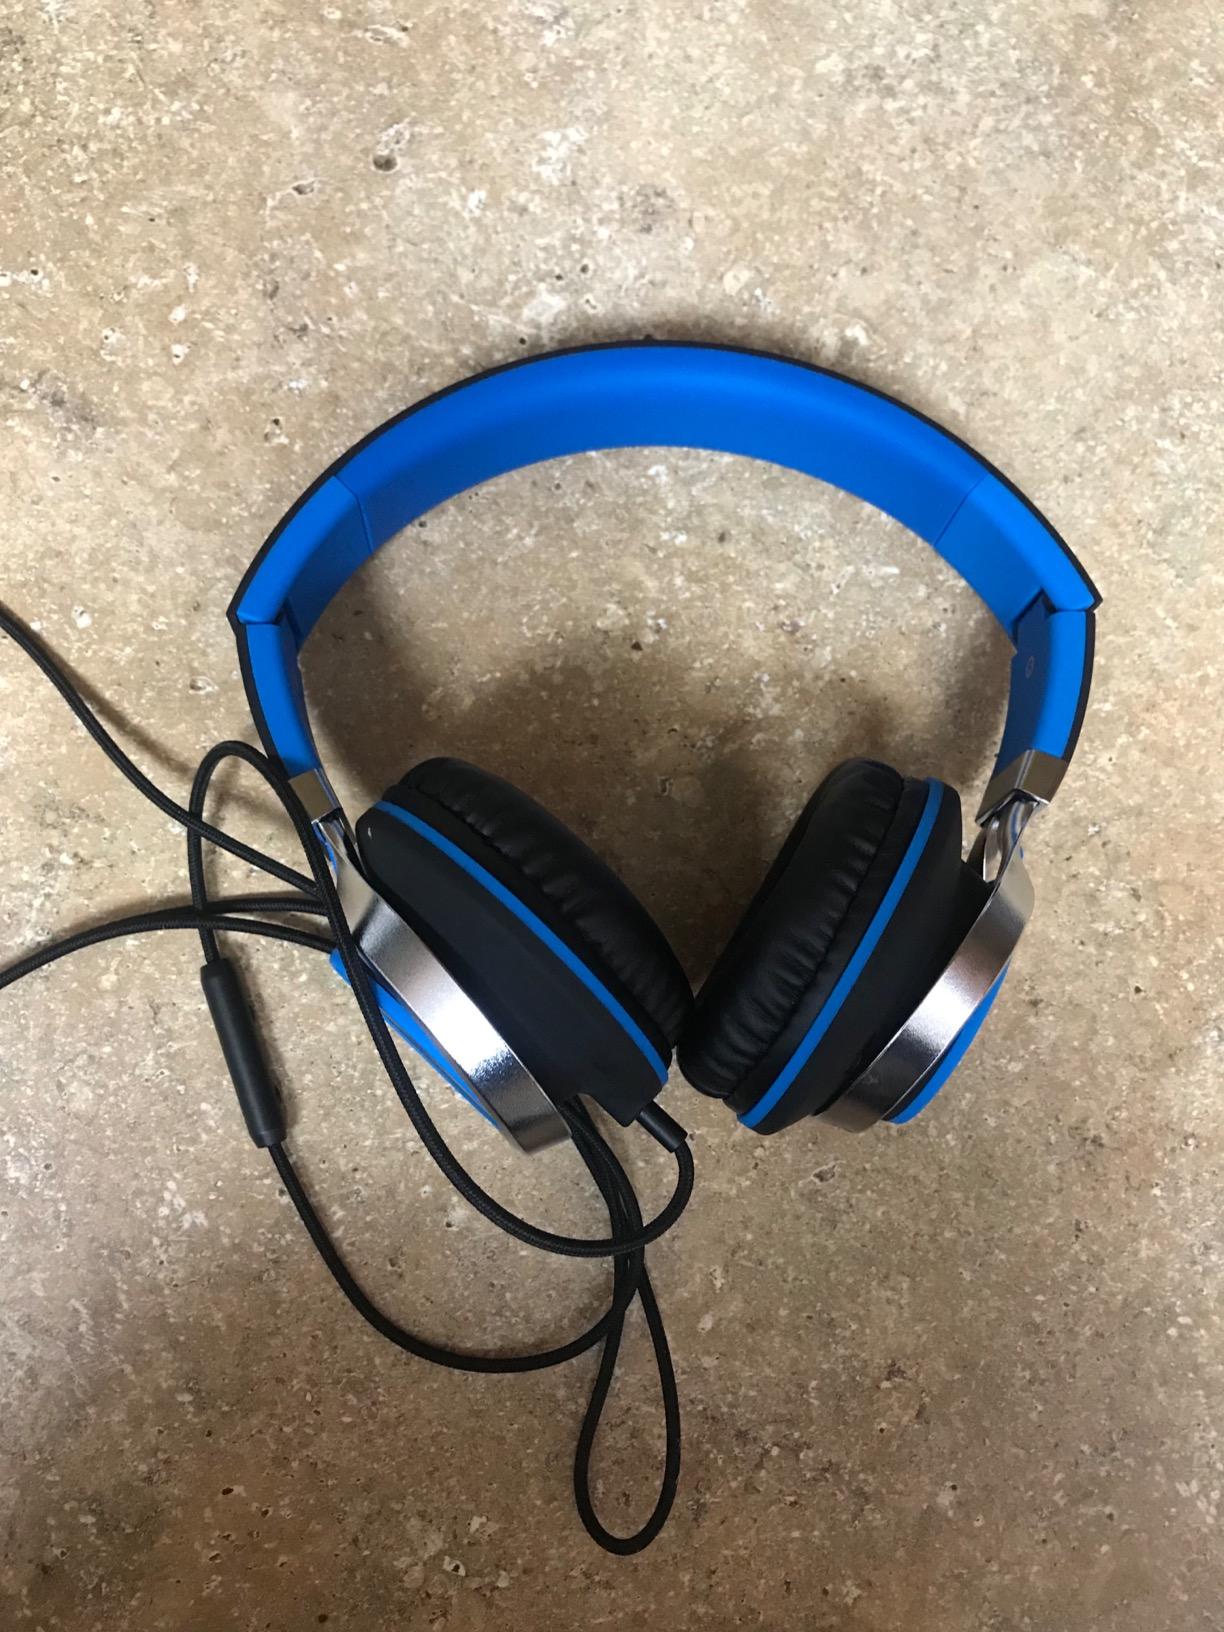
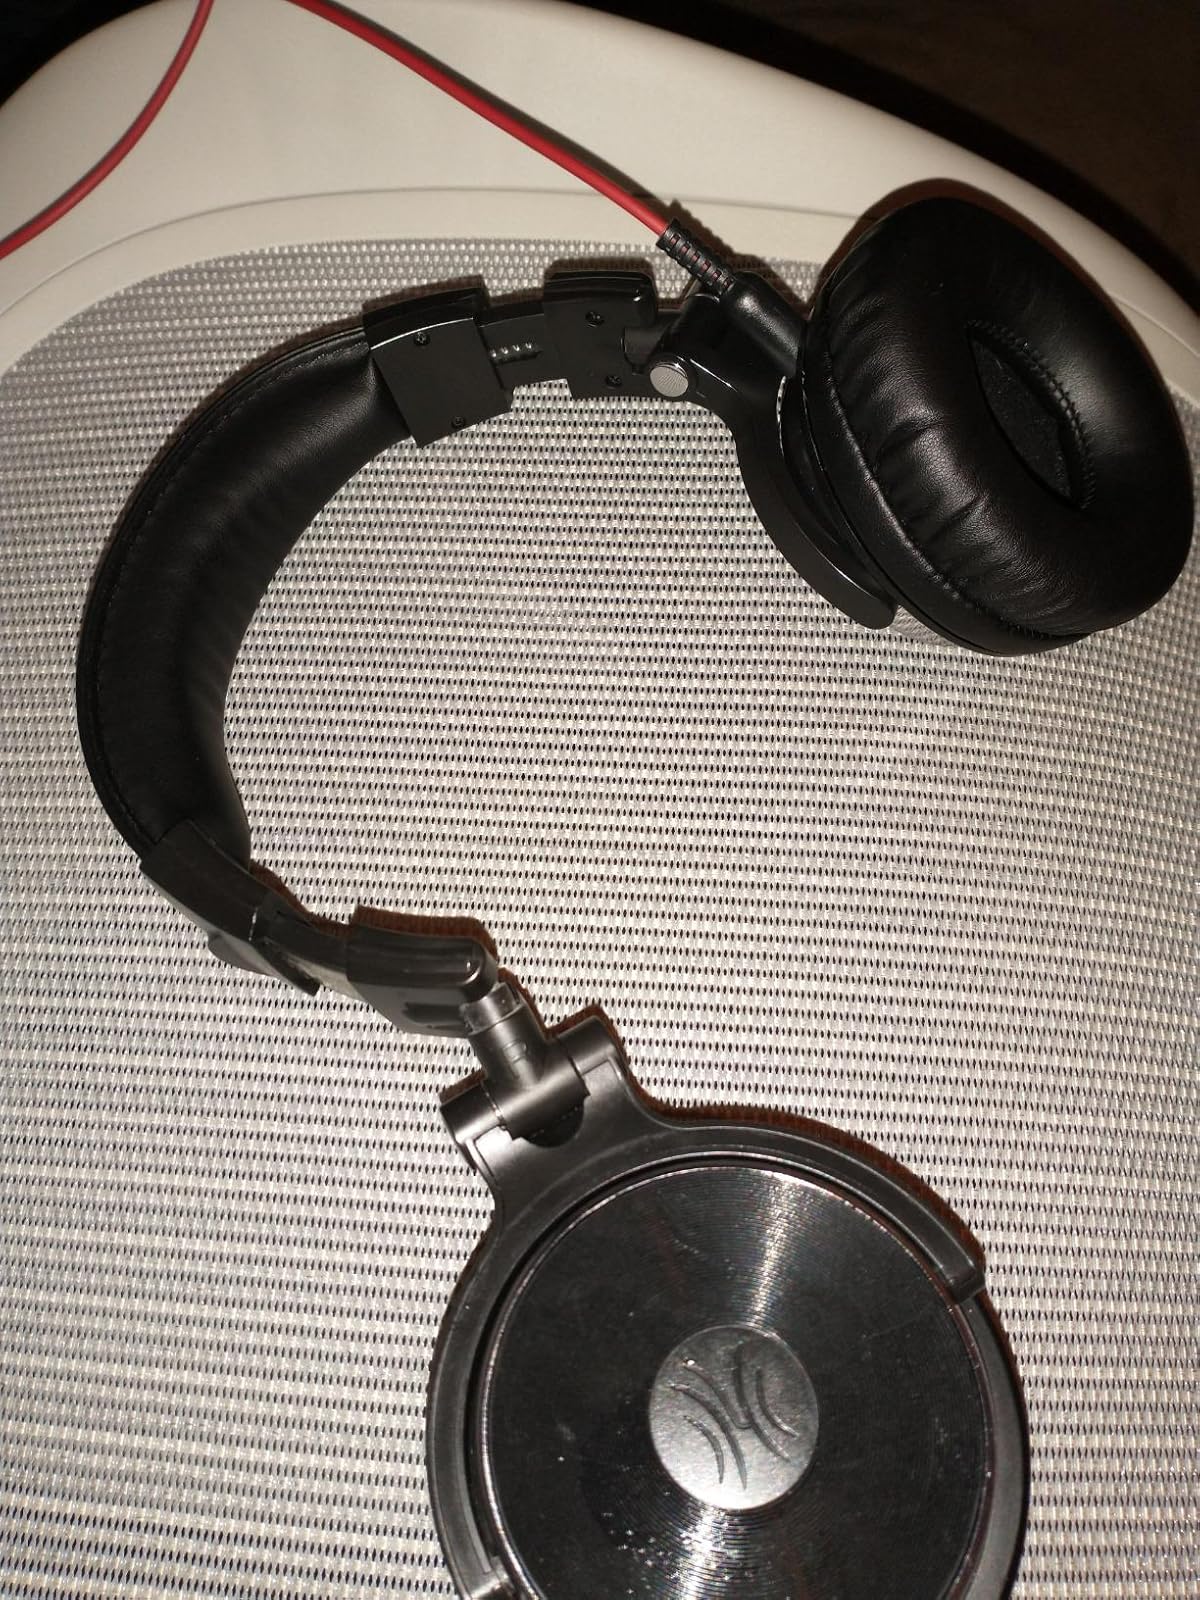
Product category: headphones
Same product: no